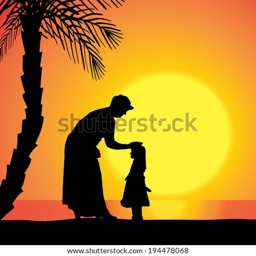
vector silhouette of a woman with child at sunset .